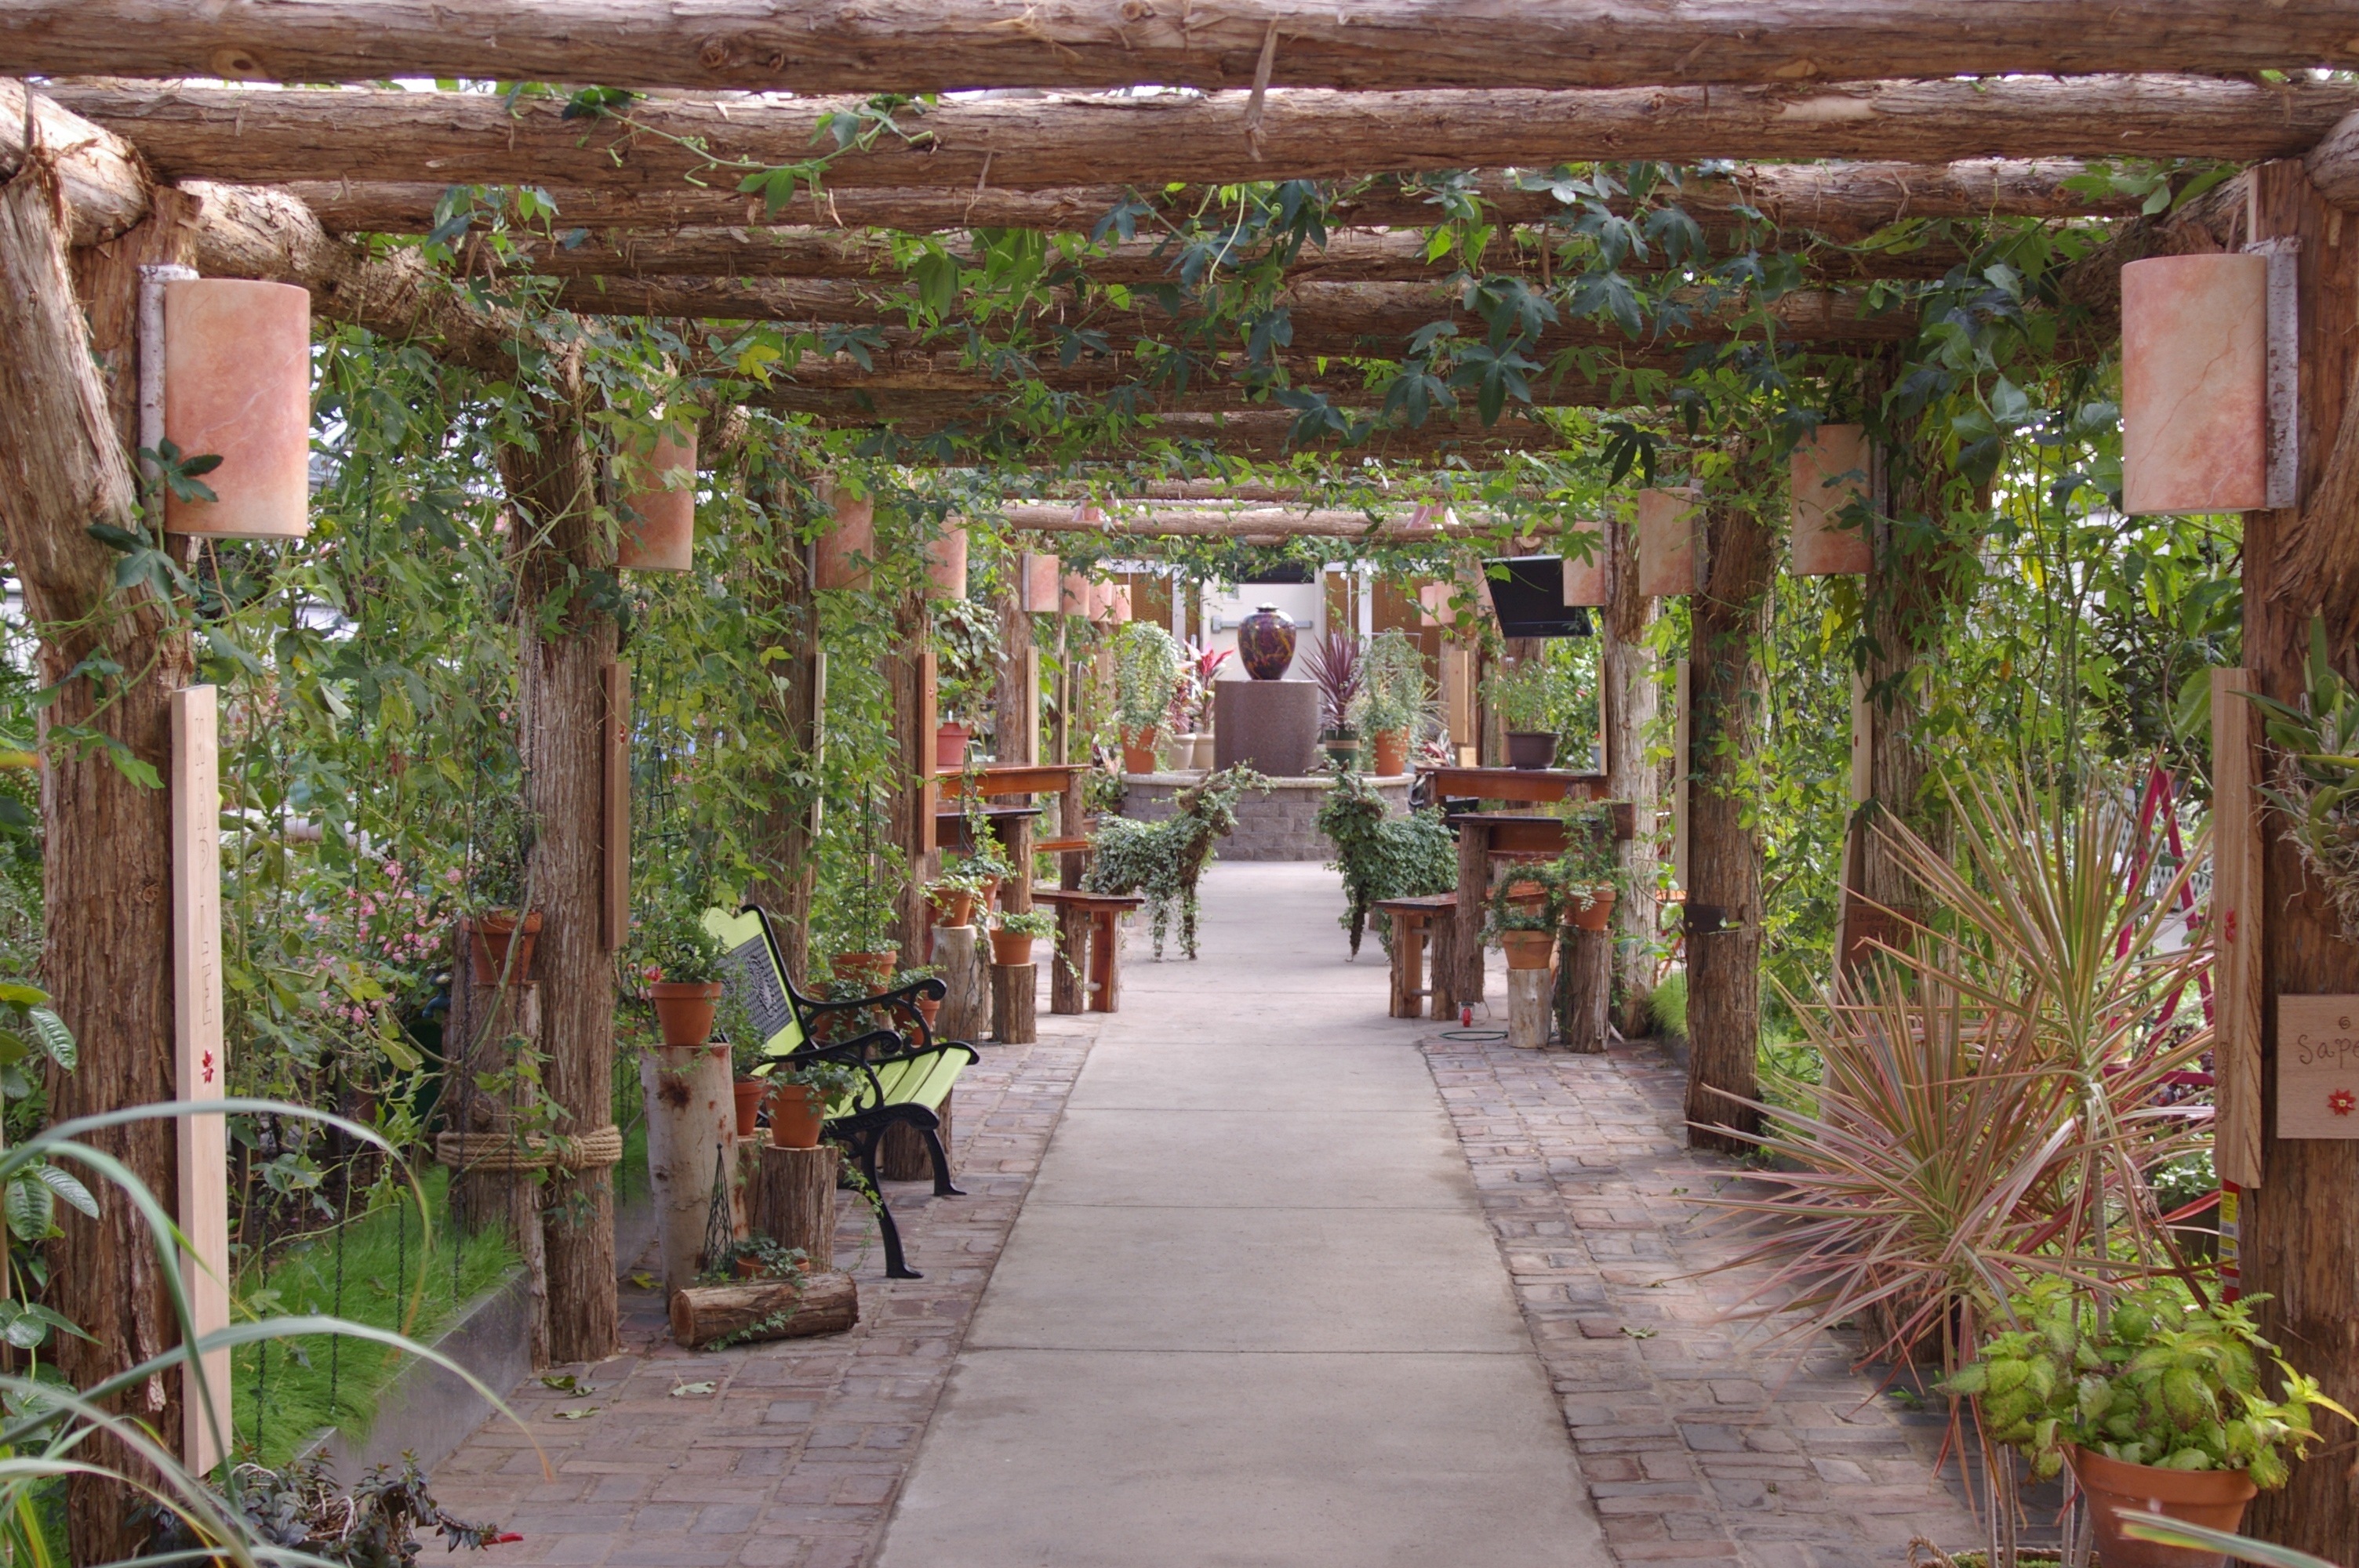
flower, village, tranquil, serene, garden, place of worship, aisle, courtyard, temple, shrine, estate, hacienda, shinto shrine